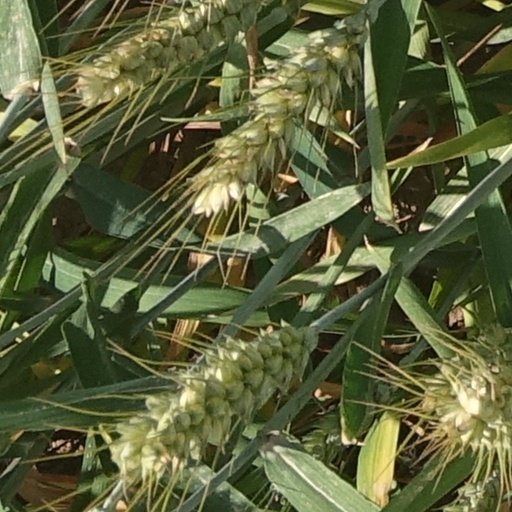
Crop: wheat